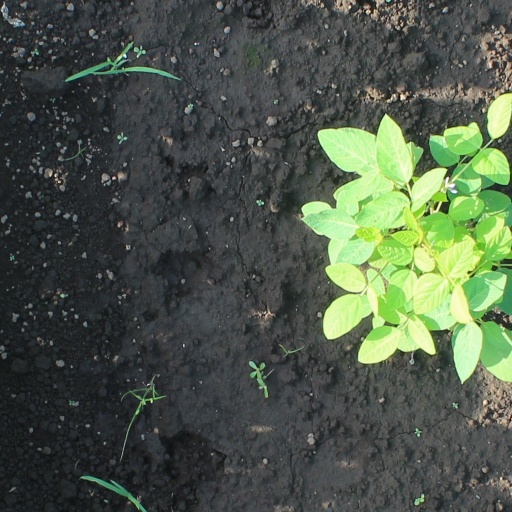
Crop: soybean